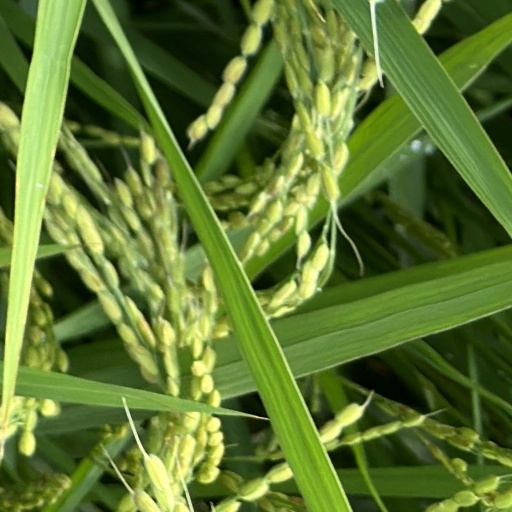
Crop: rice